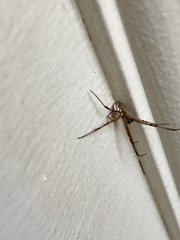
Species: Lactrodectus_hesperus